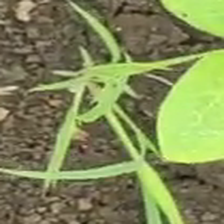
Weed species: Digitaria_SP_(Digitaria Sanguinalis )